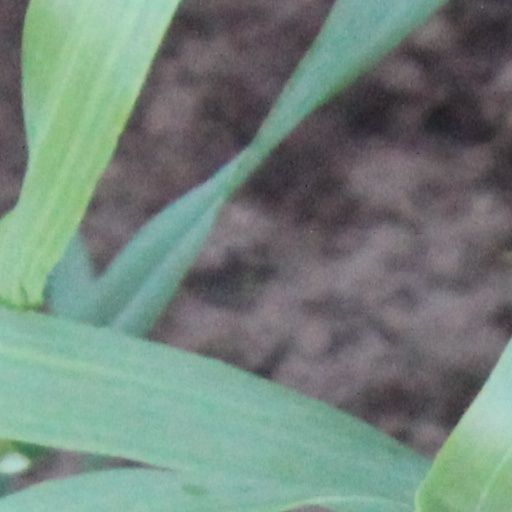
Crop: wheat